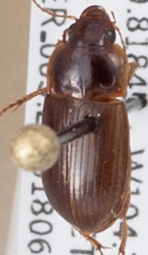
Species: Amara quenseli
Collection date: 2018-06-21
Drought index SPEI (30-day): -0.572
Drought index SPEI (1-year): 0.128
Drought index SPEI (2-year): -0.288